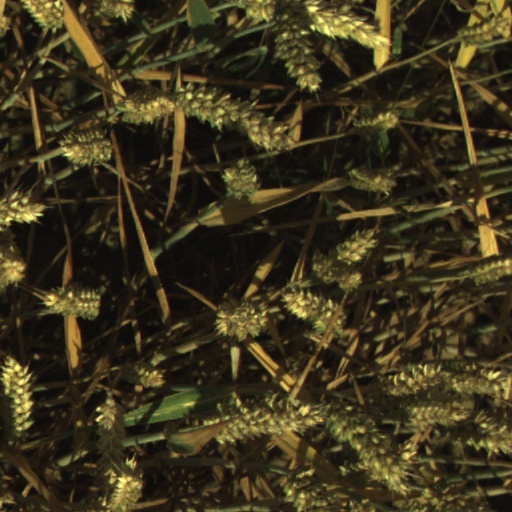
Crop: wheat